History of Newcastle, New South Wales

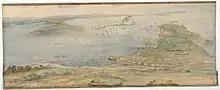
The Coal River or Port of Newcastle New South Wales

Newcastle gained a reputation as a "hellhole" as it was a place where the most dangerous convicts were sent to dig in the coal mines as harsh punishment for their crimes.